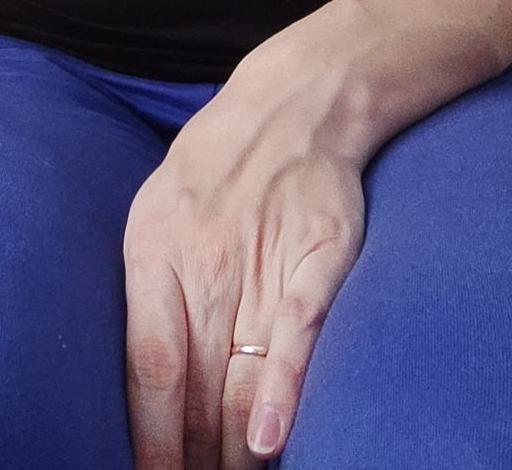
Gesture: no_gesture